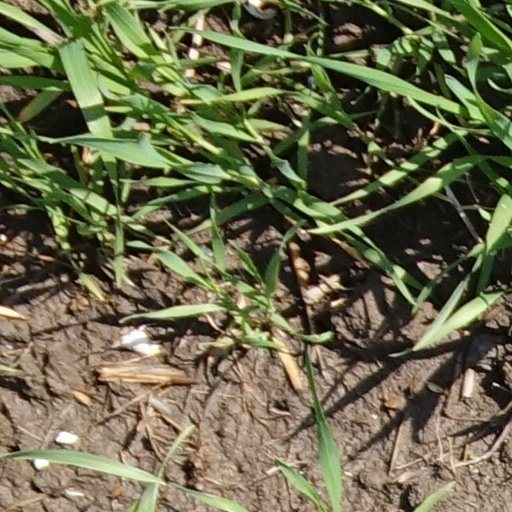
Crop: wheat